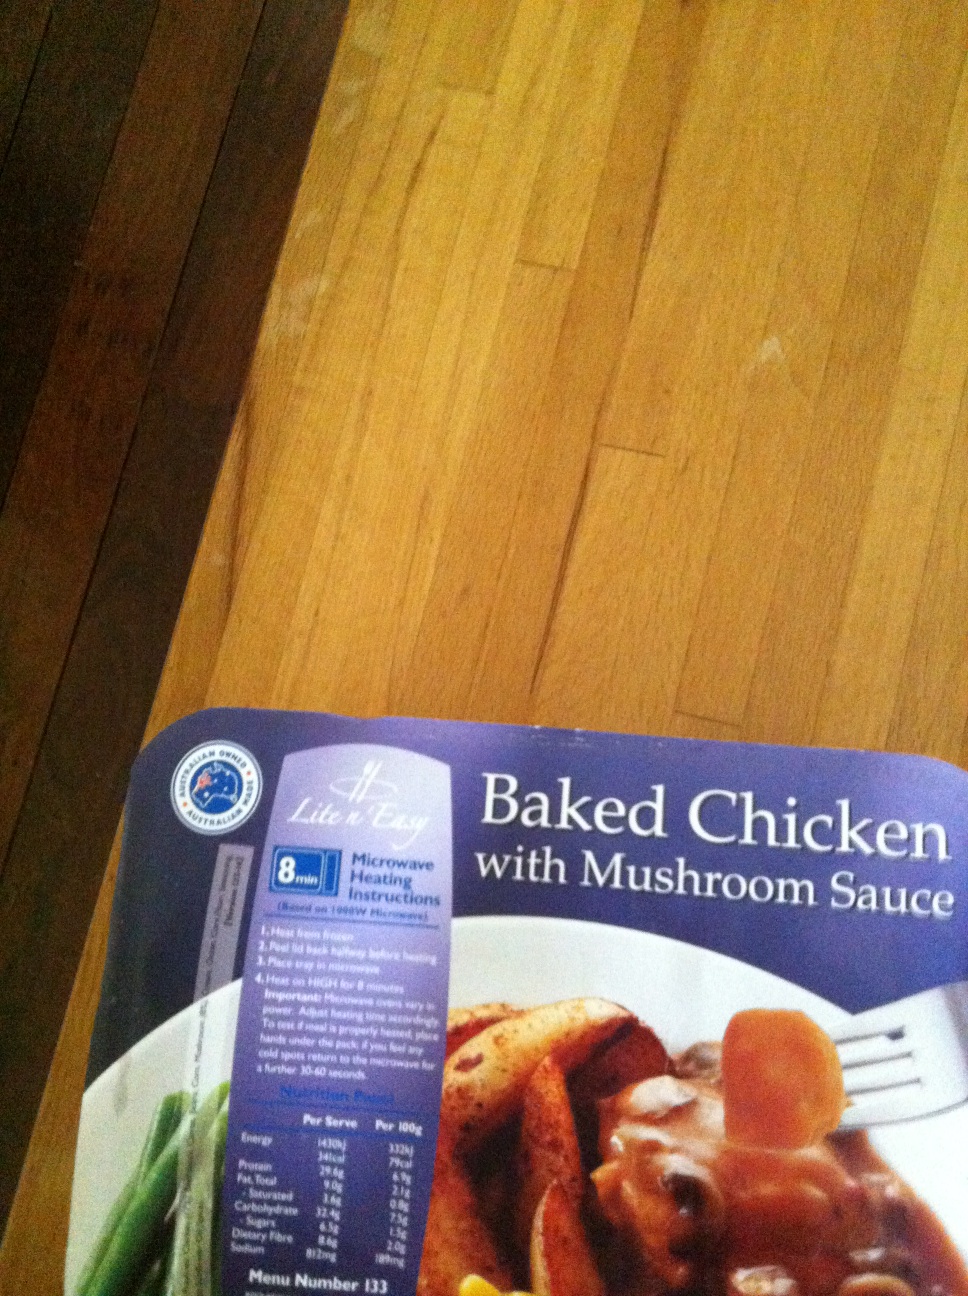Question: What is in this box?
Answer: baked chicken mushroom sauce